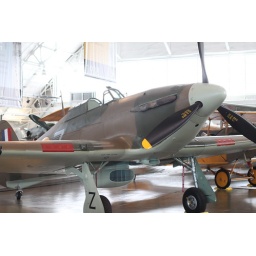
Flying Heritage Collection Fly Day May 22 2010 - Paul Allen's vintage airplane museum, many in flying order